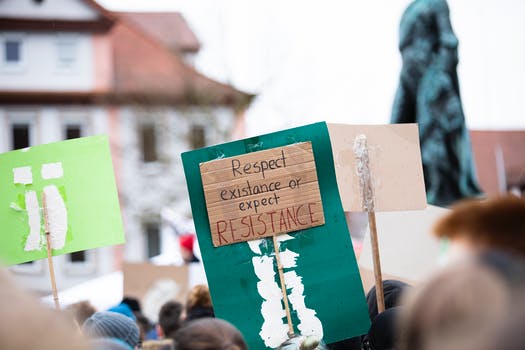
Label: No Watermark